Joaquim Lloret i Homs

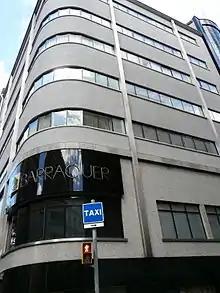
Barranquer Ophthalmology Center

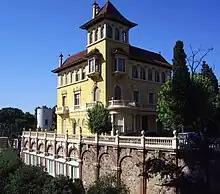
Casa San Isidro

Lloret I Homs created the Barraquer Ophthalmology Center in Barcelona. A member of the GATCPAC he was nevertheless more influenced by the European style of the 1930s, the ideas of Bauhaus. Inaugurated in 1941 it is also well known for its spiral staircase.